Cross-linking immunoprecipitation

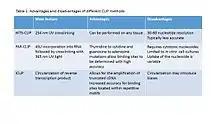
CLIP Summary

All CLIP library generation protocols require moderate quantities of cells or tissue (50–100 mg), require numerous enzymatic steps, and customised computational analyses. Certain steps are difficult to optimize and frequently have low efficiencies. For example, overdigestion with RNase can decrease the number of identified binding sites and thus needs to be optimised. Crosslinking efficiency also varies between proteins, and nucleotide bias of crosslinking has been reported, for example by comparing cross-linking sites and motifs enriched when protein-RNA complexes are studied "in vivo" in living cells and "in vitro", though methods are being developed to minimise such bias for enriched motif discovery. Computationally predicted miRNA targets derived from TargetScan are comparable to CLIP in identifying miRNA targets, raising questions as to its utility relative to existing predictions. Because CLIP methods rely on immunoprecipitation, crosslinked RNA could in some cases affect antibody-epitope interactions. Finally, significant differences have been observed. Therefore, raw CLIP results require further computational analyses to thoroughly investigate RNA-protein binding site interactions within the cell.